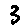
Label: 3